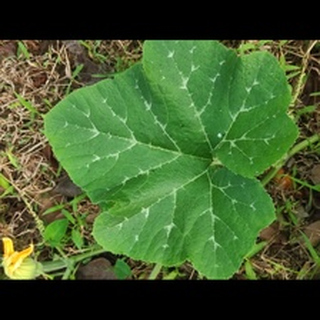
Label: pumpkin_bacterial_leaf_spot